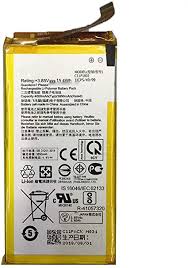
Waste category: battery